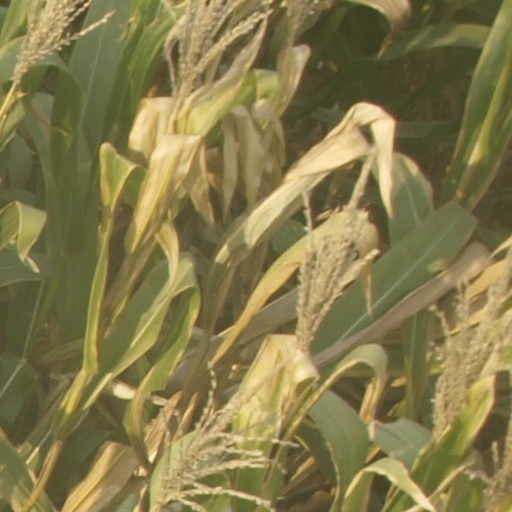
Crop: maize; corn